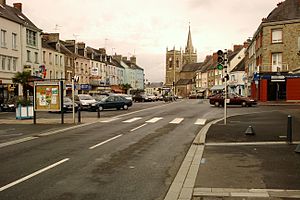
La Haye-du-Puits
La Haye-du-Puits er en kommune i departementet Manche i Normandie-regionen i det nordvestlige Frankrig.